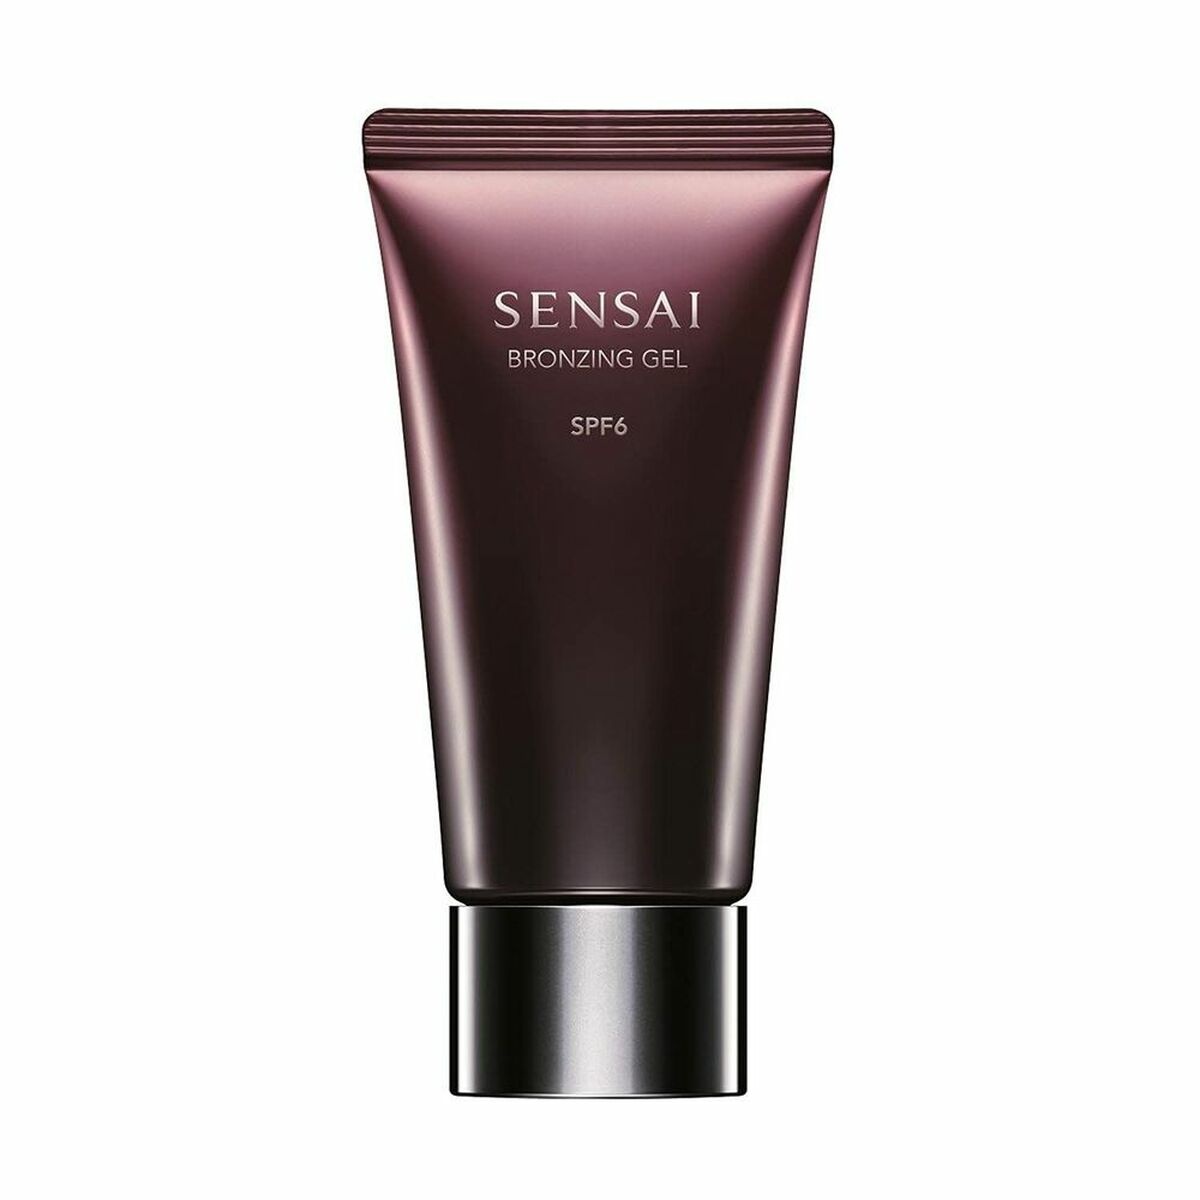
Crema Hidratante con Color Kanebo Sensai BG61 Spf 6 (50 ml)
Crema Hidratante con Color Kanebo Sensai BG61 Spf 6 (50 ml) es un producto de calidad pensado para personas exigentes que cuidan su imagen y buscan los mejores cosméticos para realzar su belleza. Si eres una de ellas, los productos Kanebo 100 % originales están hechos para ti. Capacidad: 50 ml Spf: 6 Tipo: Corrector Facial Maquillaje Gel Protección solar: Spf 6 Propiedades: Bronceador Color: BG61
Brand: Kanebo
Category: Health & Beauty > Personal Care > Cosmetics > Skin Care > Tanning Products